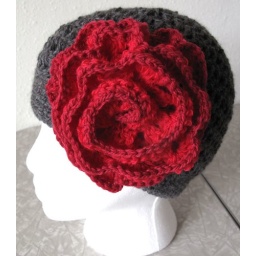
you can call me flower hat in gray and red 2